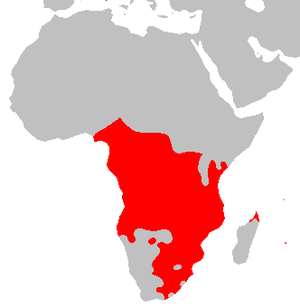
Le Zanguebar ou Zanj, voire Zingium ou côte swahilie, sont des anciennes appellations de la même partie de la côte de l'Afrique orientale qui se trouve répartie aujourd'hui entre le Mozambique, la Tanzanie, le Kenya et la Somalie. Elle comporte aussi les îles côtières, et on y inclut parfois également la côte musulmane de Madagascar.
L'Azanie est l'ancienne appellation de la partie de la côte d'Afrique orientale qui s'étend, le long de l'océan Indien, au sud de la mer Rouge. Au début du XIXᵉ siècle, une géographie en fixe les limites entre le détroit de Bab-el-Mandeb au nord et la côte du Zanguebar au sud.
La famille des langues bantoues est un ensemble de langues africaines qui regroupe environ 400 langues parlées dans une vingtaine de pays de la moitié sud de l'Afrique. Elles forment un sous-ensemble de la grande famille des langues nigéro-congolaises. Le nombre total de locuteurs de ces langues est évalué à 310 millions.
L'expansion bantoue est le nom donné à une longue série de migrations, s'étendant sur plusieurs millénaires, des locuteurs du proto-bantou à l'intérieur du continent africain.
L'article traite des différentes formes d'esclavage qu'a connues l'île de Madagascar.
L'Afrique subsaharienne est l'étendue du continent africain au sud du Sahara, séparée écologiquement des pays du nord par le climat rude du plus vaste désert chaud du monde.
L’Afrique est un continent qui couvre 6 % de la surface de la Terre et 20 % de la surface des terres émergées. Sa superficie est de 30 415 873 km² avec les îles, ce qui en fait la troisième mondiale si l'on compte l'Amérique comme un seul continent. Avec plus de 1,2 milliard d'habitants, l'Afrique est le deuxième continent le plus peuplé après l'Asie et représente 16,4 % de la population de la planète en 2016. Le continent est bordé par la mer Méditerranée au nord, le canal de Suez et la mer Rouge au nord-est, l’océan Indien au sud-est et l’océan Atlantique à l’ouest.